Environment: real
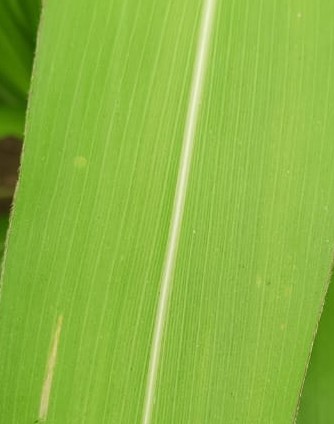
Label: healthy